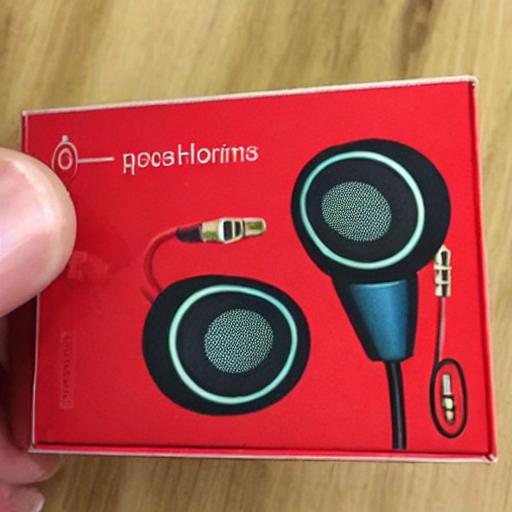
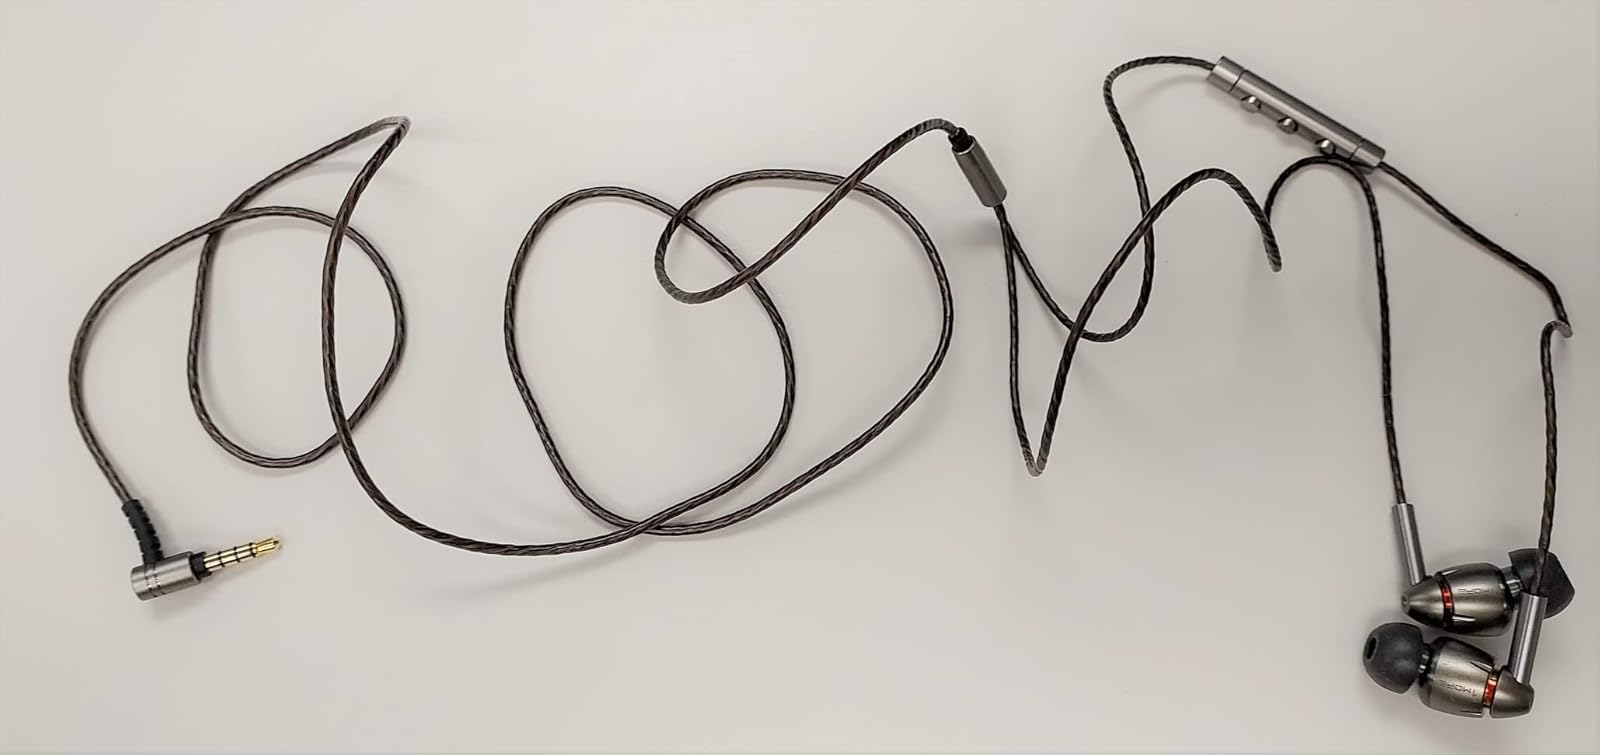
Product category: headphones
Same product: no